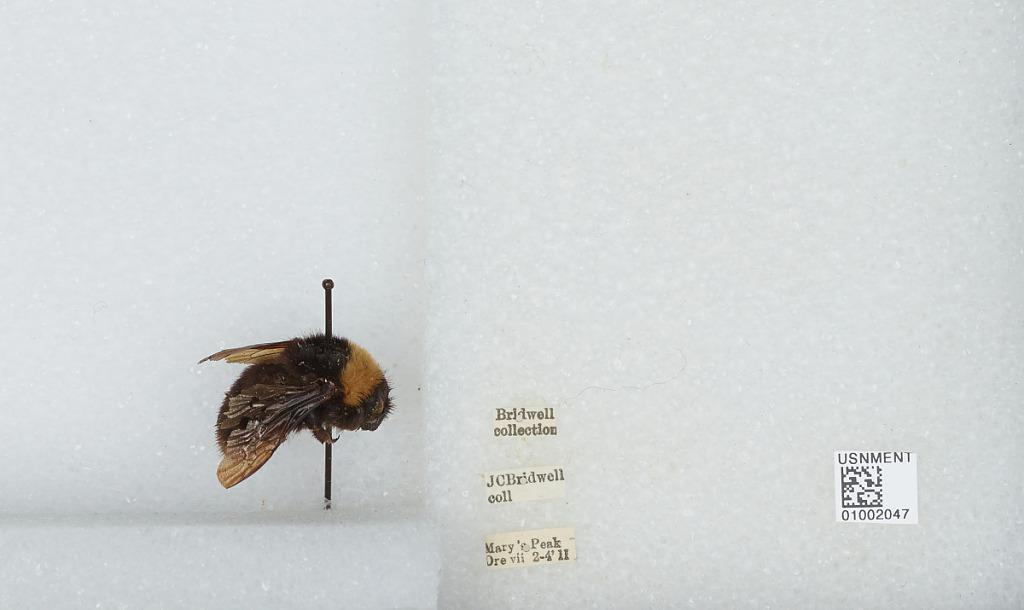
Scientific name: Bombus (Fervidobombus) californicus Smith
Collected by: J. Bridwell
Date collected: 1911-7-2
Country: United States
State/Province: Oregon
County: Benton
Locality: Mary's Peak
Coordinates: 44.5044, -123.552